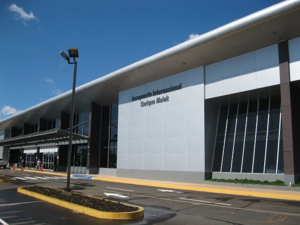
L'aéroport international Enrique Malek est un aéroport international situé dans la ville de David, province de Chiriqui, dans la République du Panama.